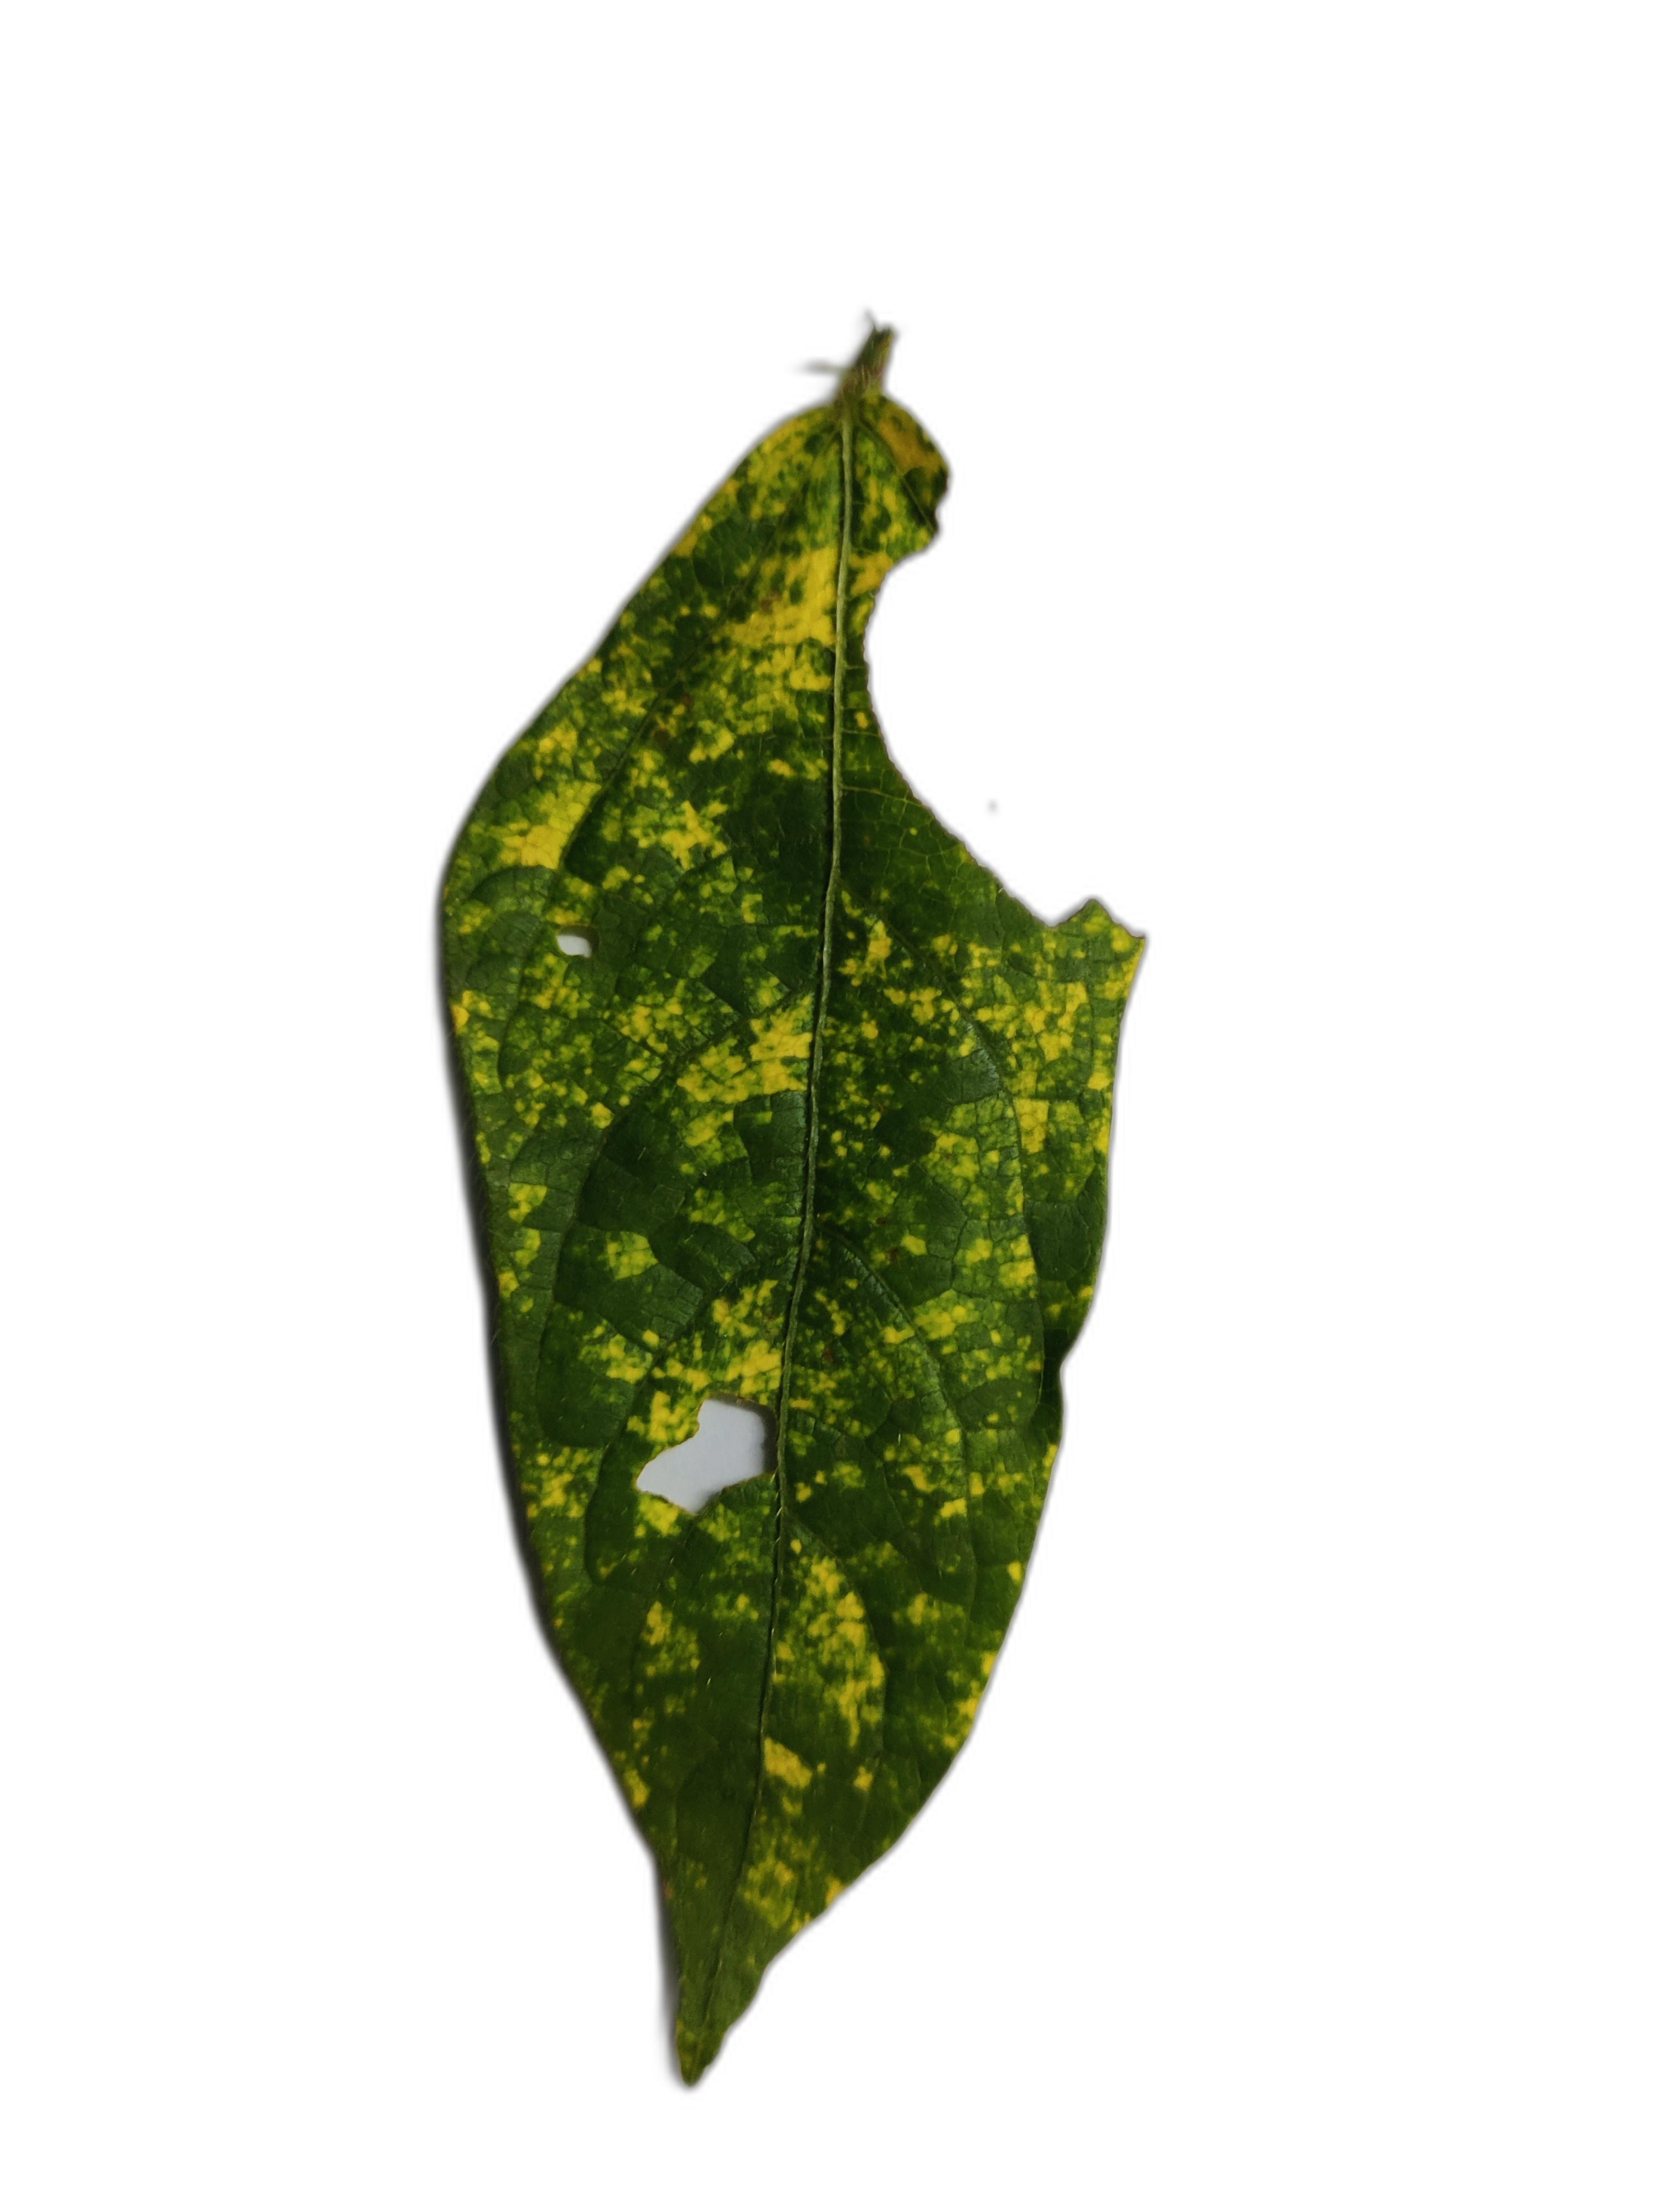
Label: Yellow Mosaic